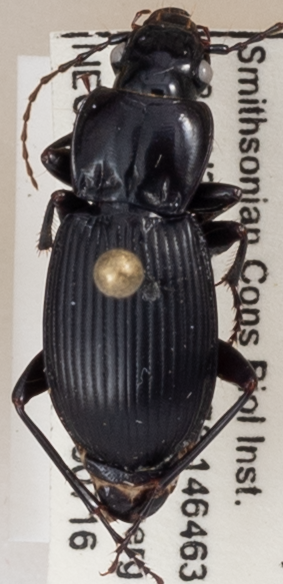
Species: Cyclotrachelus sigillatus
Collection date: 2020-07-16
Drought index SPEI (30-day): -1.658
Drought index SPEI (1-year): -0.86
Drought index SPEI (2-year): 1.69